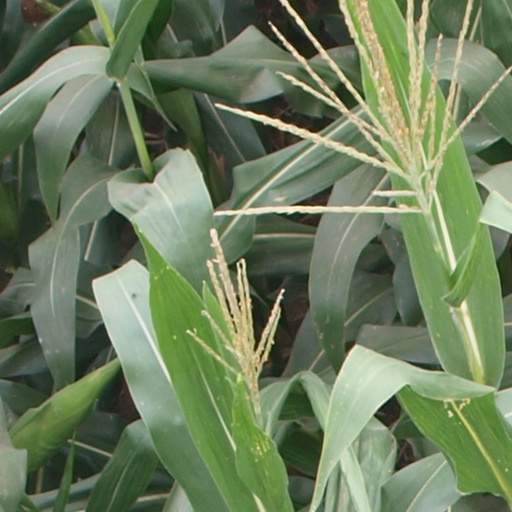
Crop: maize; corn